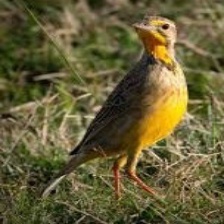
Species: CAPE LONGCLAW
Scientific name: MACRONYX CAPENSIS